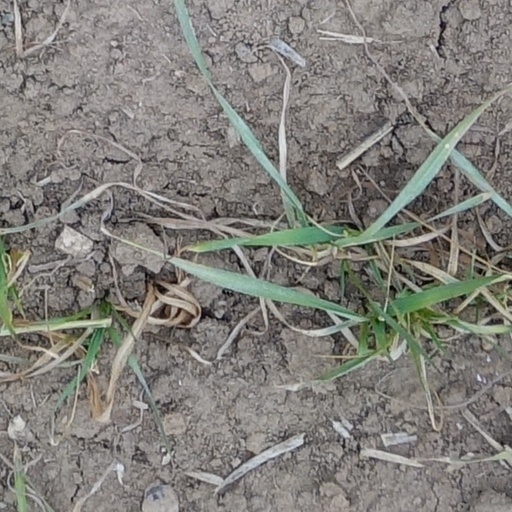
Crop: wheat